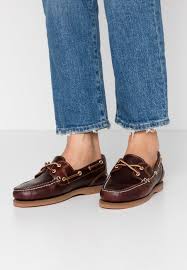
Label: Boat